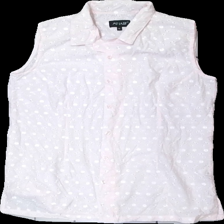
View: front
Type: Tank top
Category: Ladies
Brand: Not in the list
Brand text on label: My lady
Colors: Pink
Material: 54% polyester 46% bomull
Pattern: Floral print
Cut: Regular
Size: XL
Season: All
Holes: Major
Price range: 50-100
Recommended usage: Reuse
Description: linne med blommigt mönster